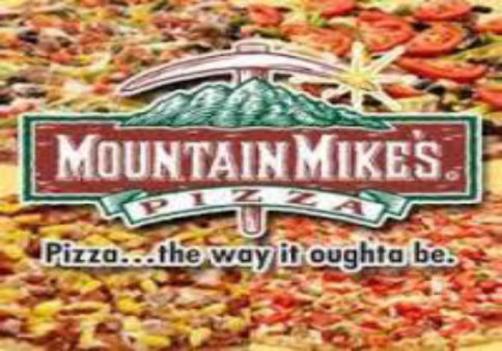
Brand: mountain mike's pizza
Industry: Food